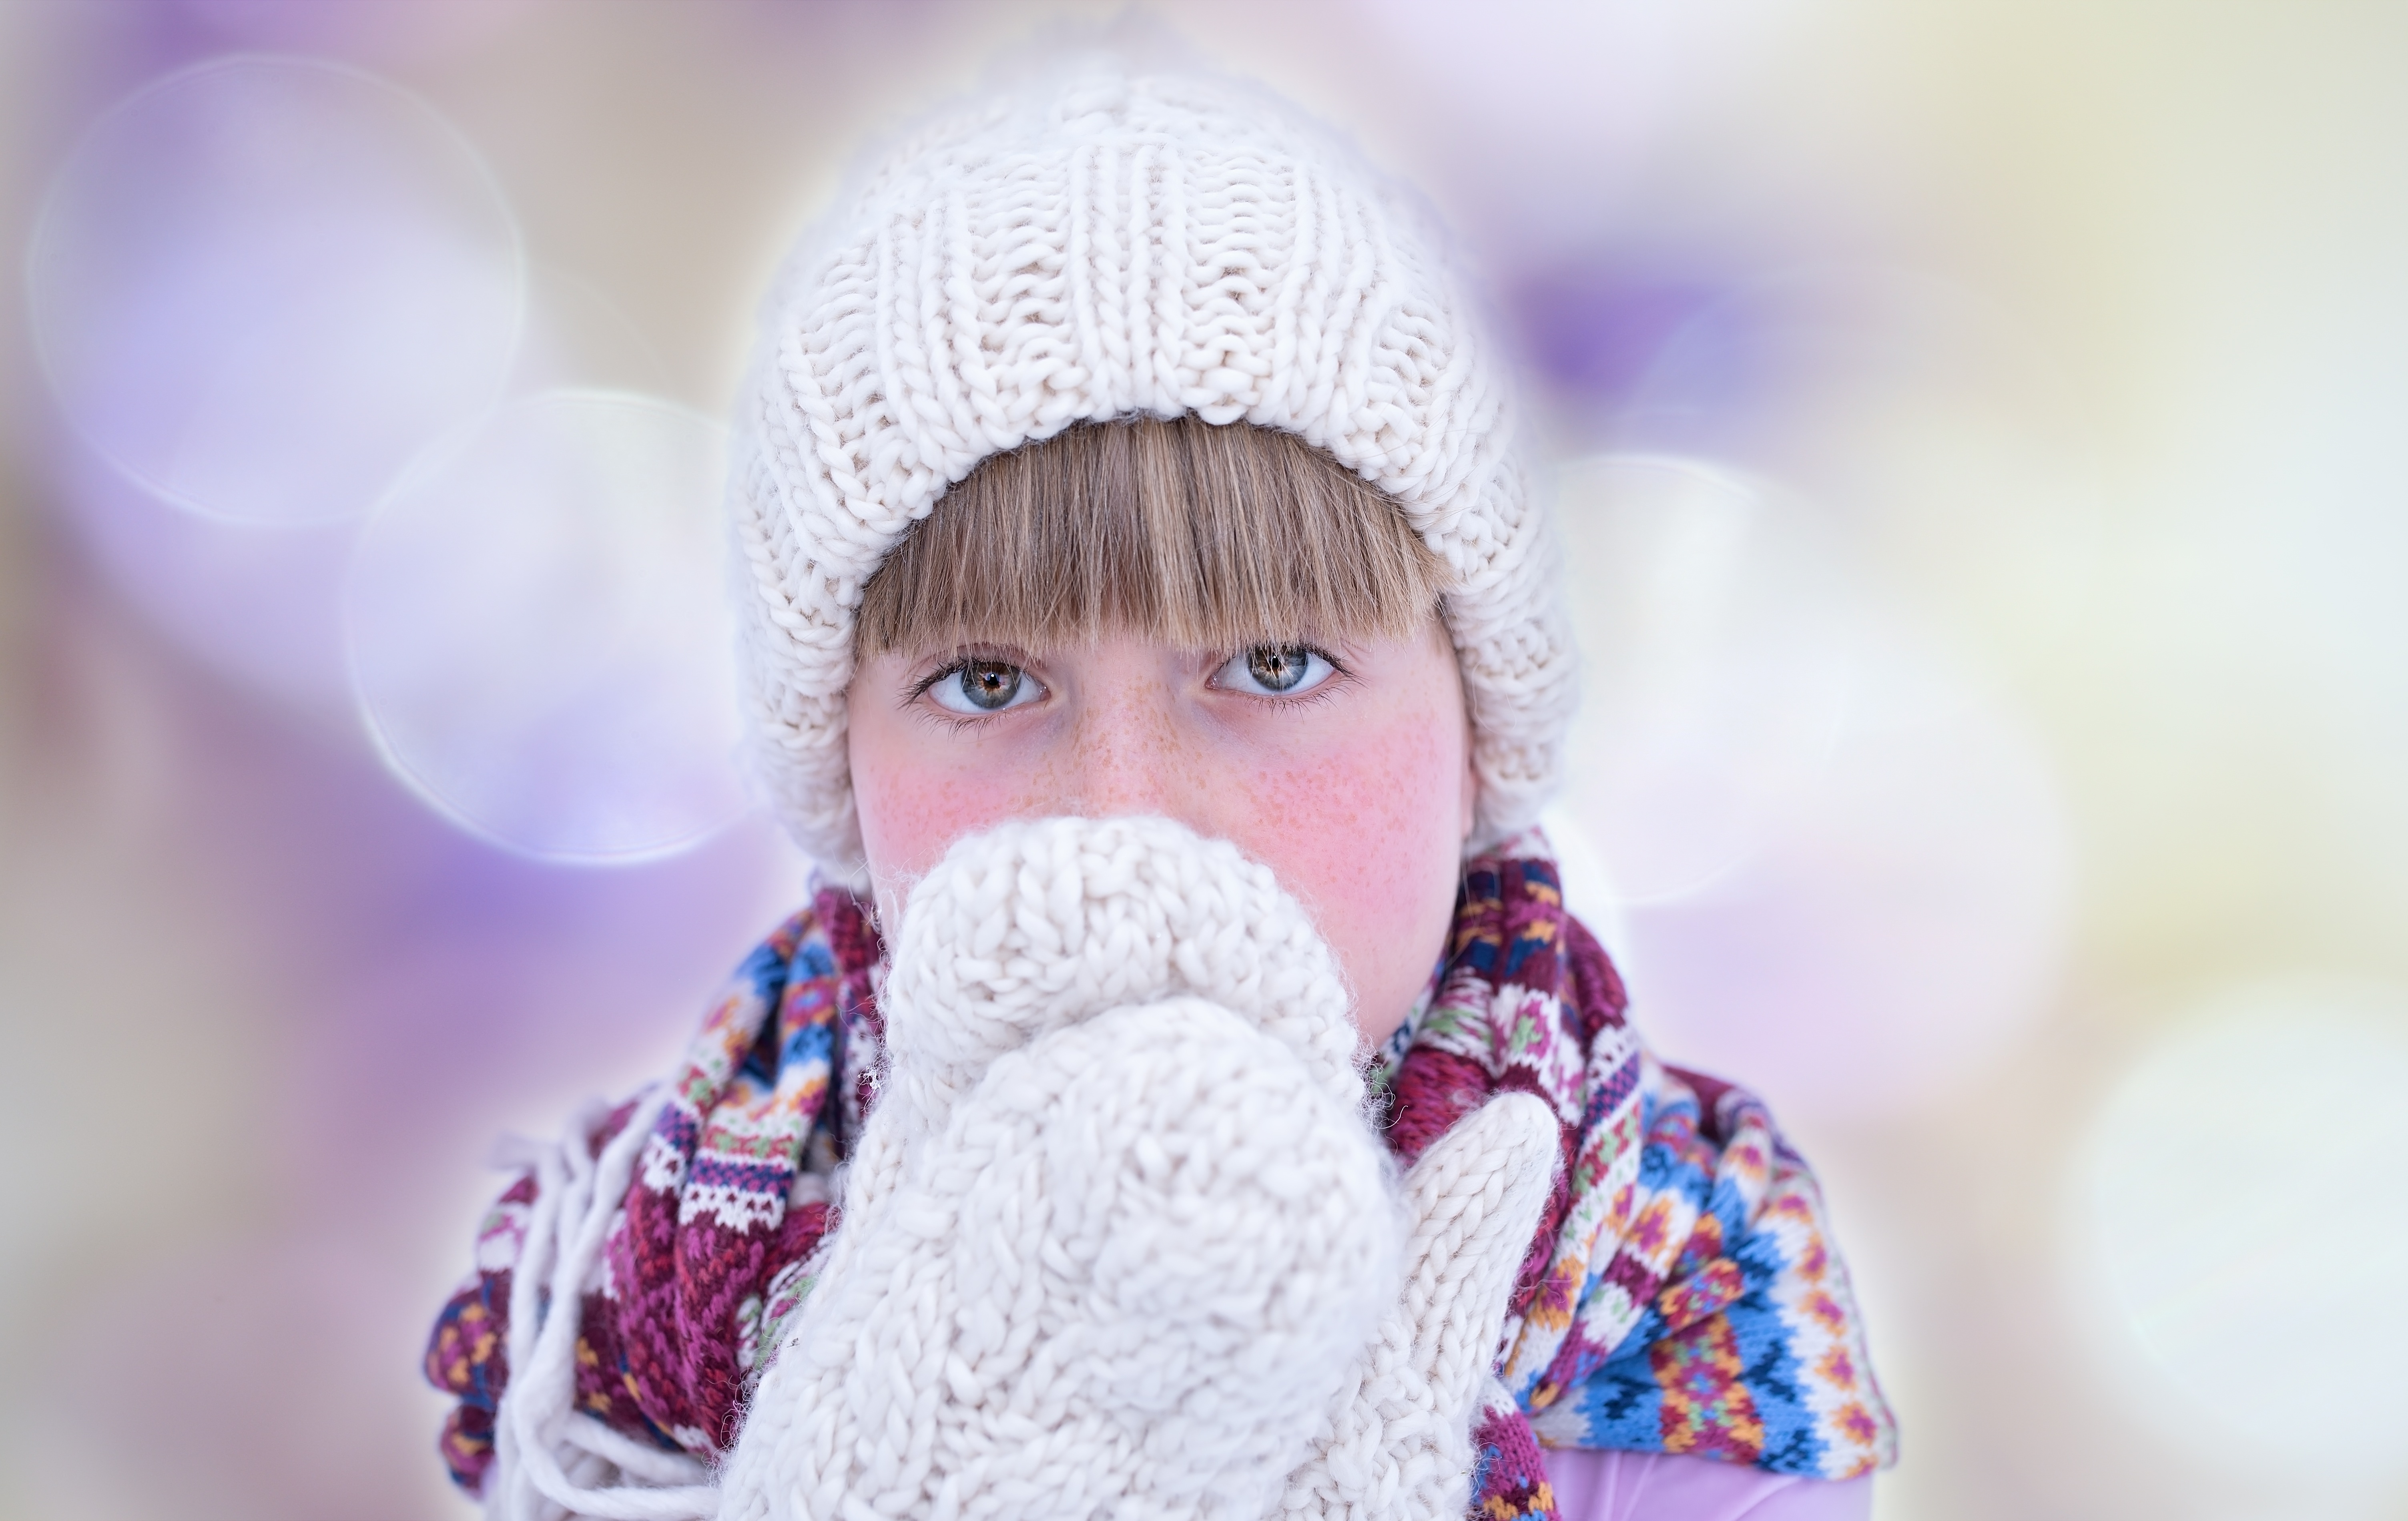
person, winter, girl, hair, photography, flower, female, portrait, spring, child, human, blue, pink, close, toy, beard, close up, face, doll, eyes, cap, head, organ, sweetness, headwear, gloves, facial hair